Madman theory

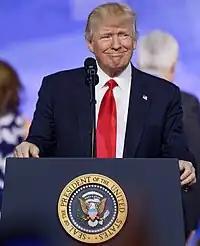
Some consider current U.S. president Donald Trump to be a modern example of the madman strategy.

Nixon's chief of staff, H. R. Haldeman, wrote that Nixon had confided to him: